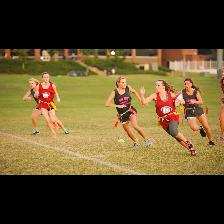
Label: Human